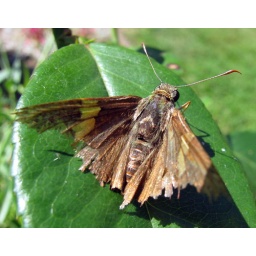
Sadly, this little tattered Silver-spotted Skipper is a true sign that butterfly season is nearly over here in Maryland..